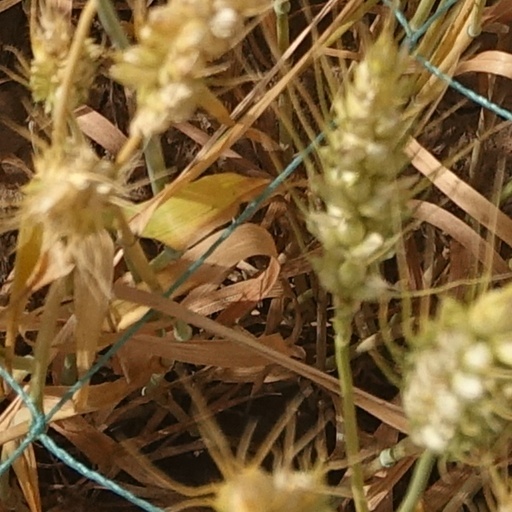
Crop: wheat